Garrett Whitley (baseball)

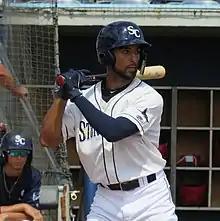
Whitley with the Charlotte Stone Crabs in 2019

Garrett Alan Whitley (born March 13, 1997) is an American professional baseball outfielder who is a free agent. He was drafted by the Tampa Bay Rays as the 13th selection in the first round of the 2015 Major League Baseball draft.